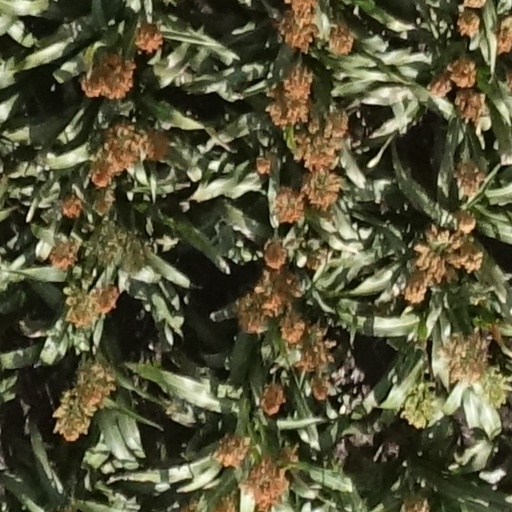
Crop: sorghum